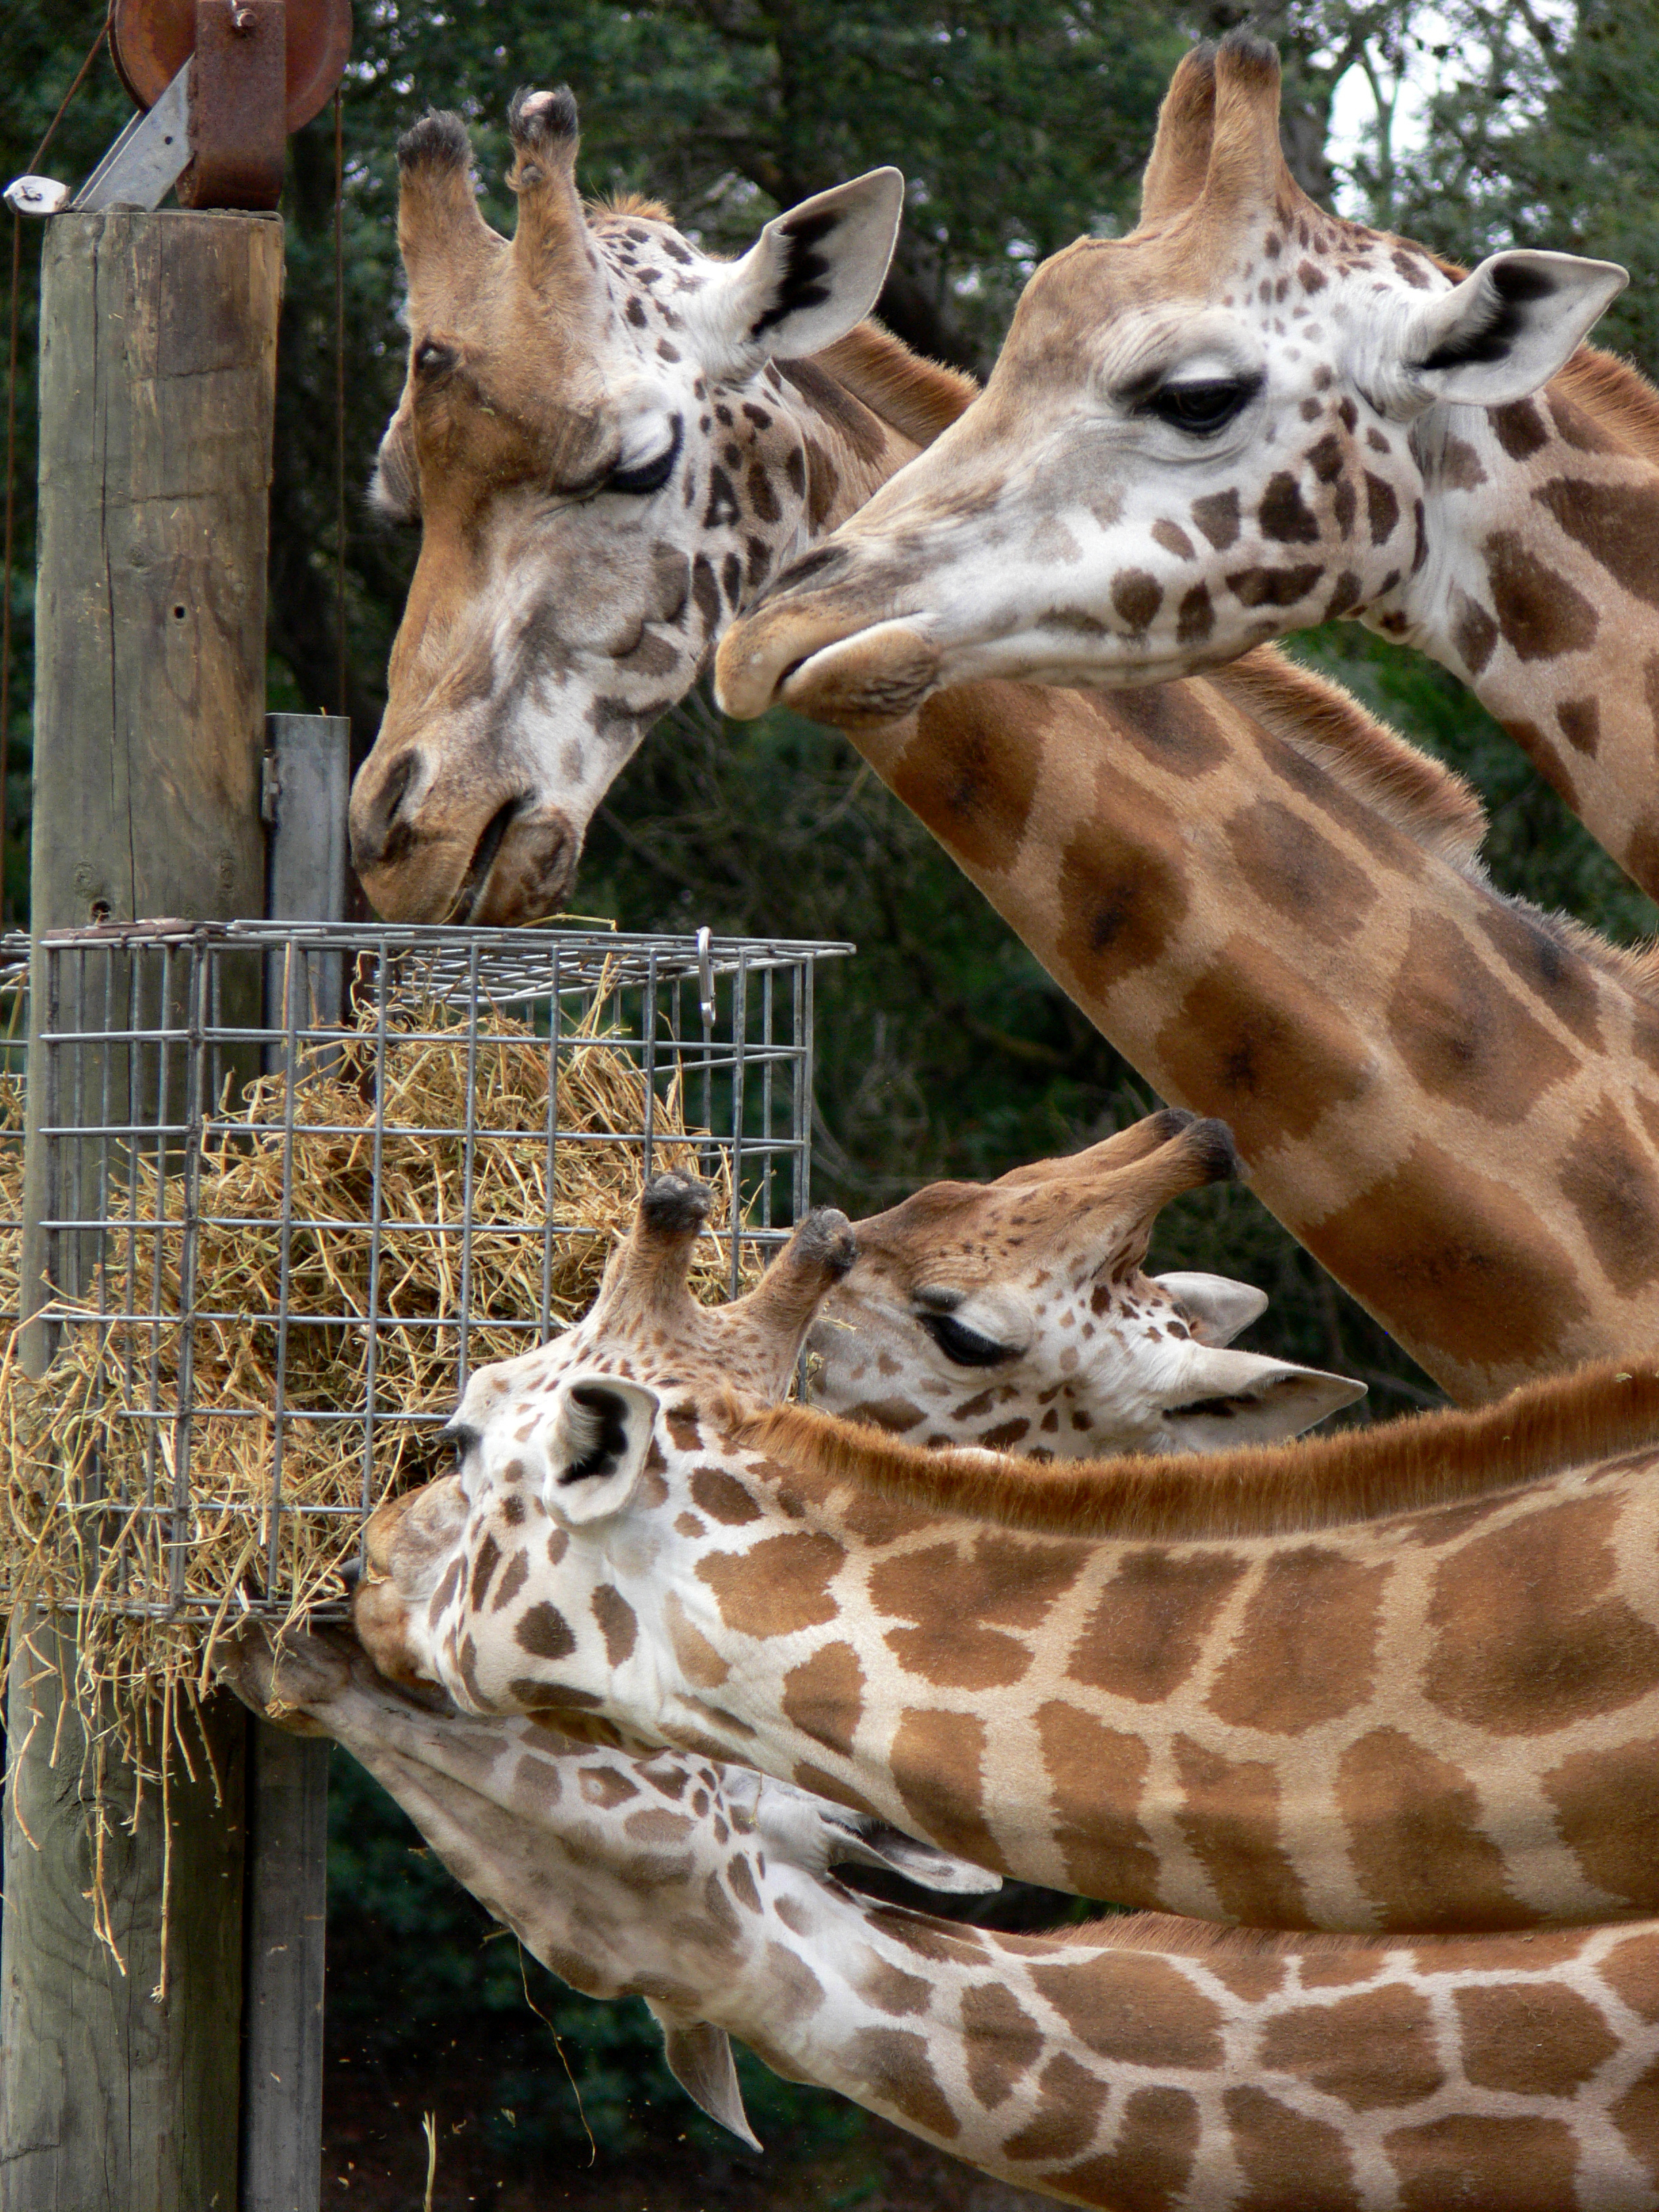
wildlife, zoo, mammal, fauna, giraffe, vertebrate, christchurch, giraffes, oranapark, wildlifeparks, giraffidae